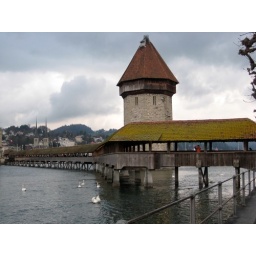
Chapel Bridge and water tower in Lucerne, Switzerland. The oldest wooden bridge!